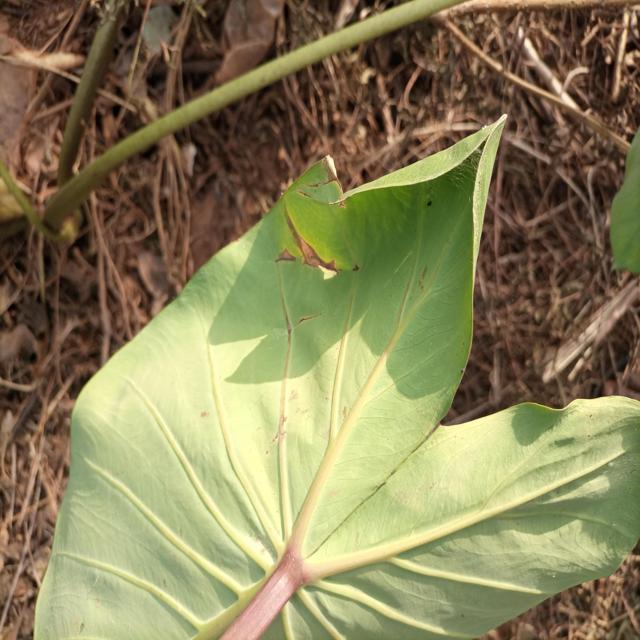
Label: Mid_Blight